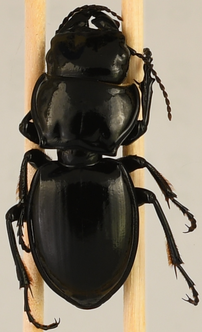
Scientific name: Pasimachus californicus
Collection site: Konza Prairie Biological Station NEON (KONZ), plot KONZ_002